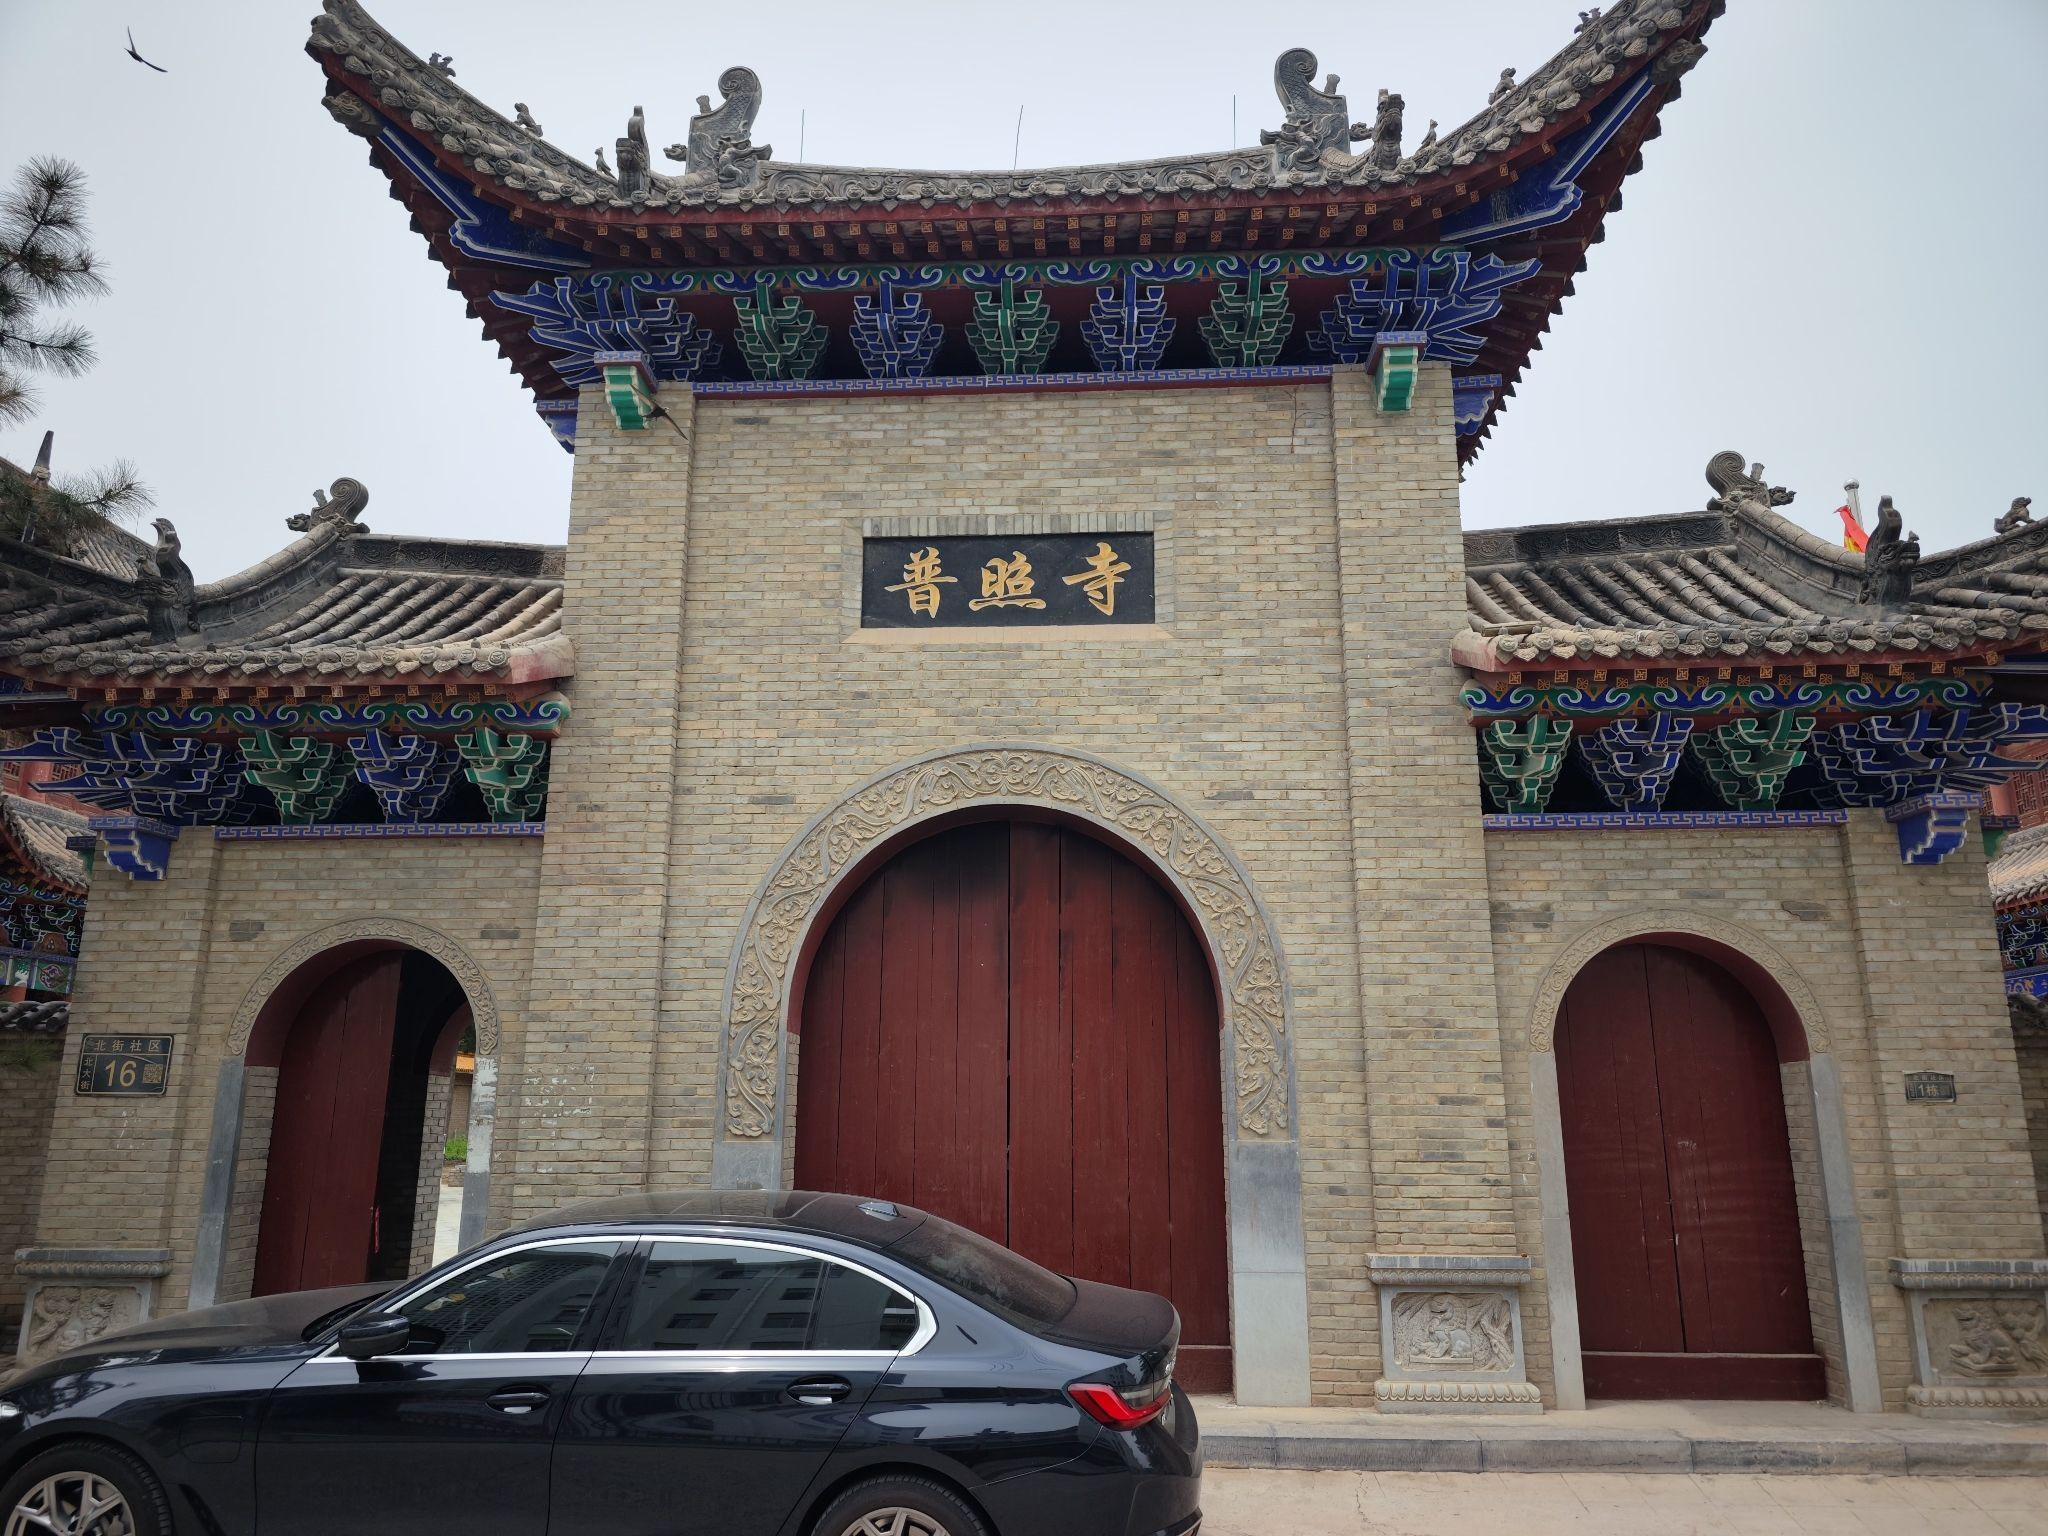
地标名称：普照寺
所在城市：庆阳市·庆城县